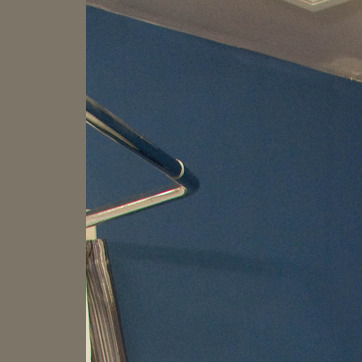
Material: metal